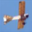
Label: airplane